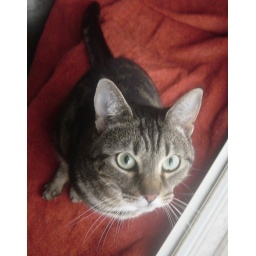
The house cat was completely underwhelmed by the snow.